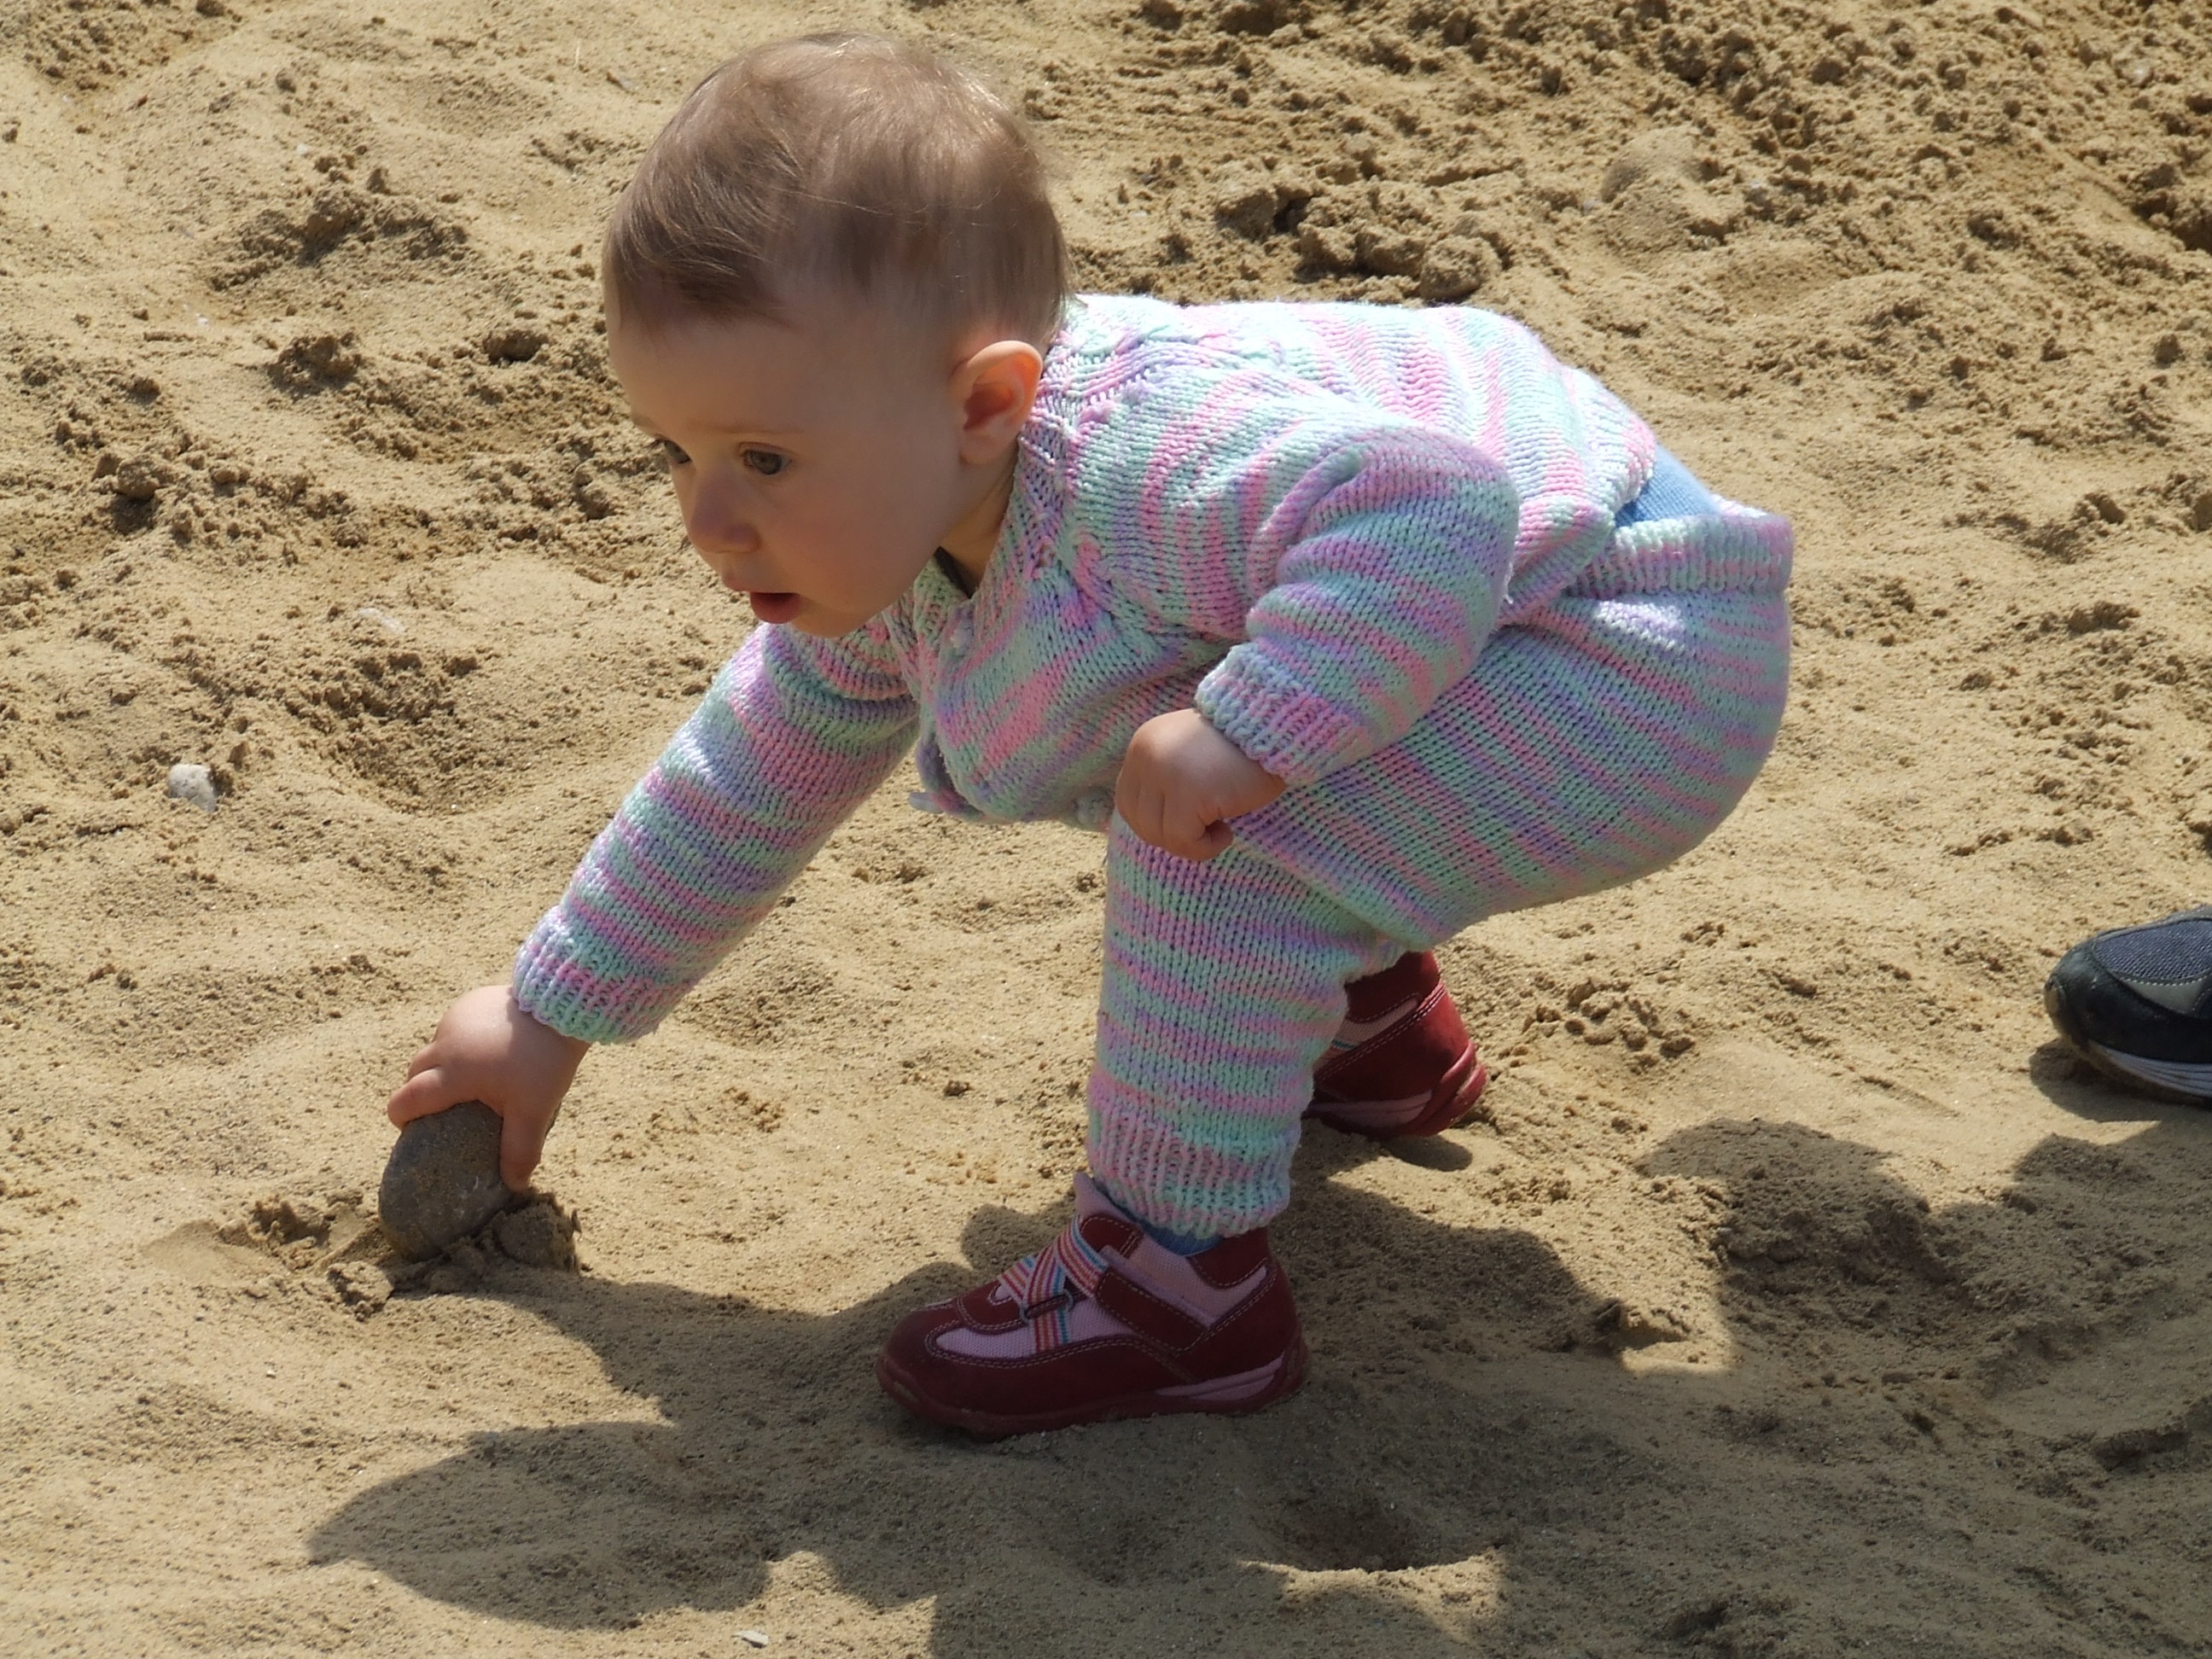
sand, play, mud, small, soil, child, baby, playground, toddler, out, sandbox, human positions